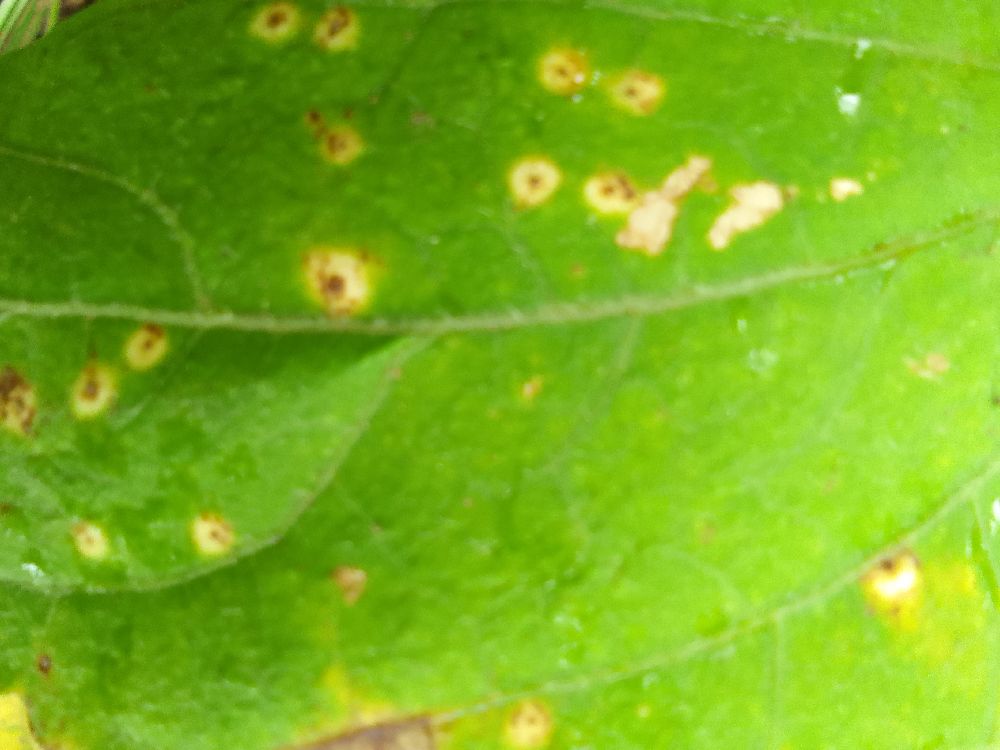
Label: rust